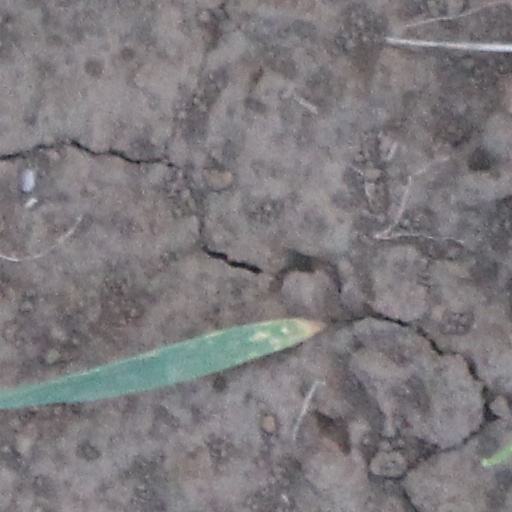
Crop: wheat